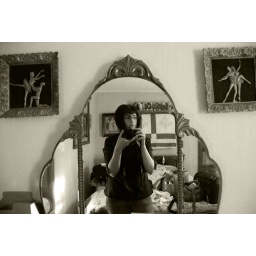
the blue bedroom at my grandmother's house. I lived here in the 8th grade.